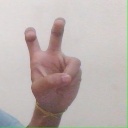
अक्षर: ई